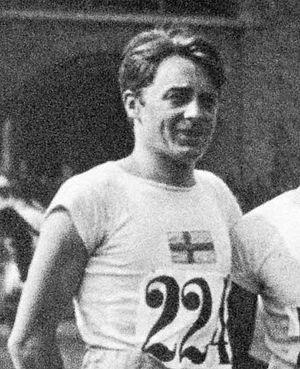
Gustav « Gusten » Carlén est un athlète suédois spécialiste du fond. Affilié au IFK Oxelösund, il mesurait 1,77 m pour 67 kg.